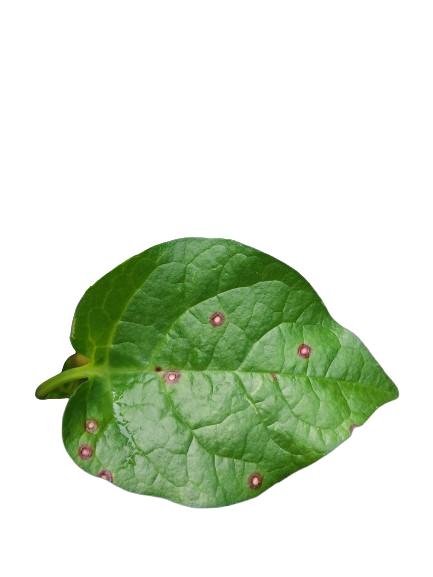
Label: Bacterial-Spot